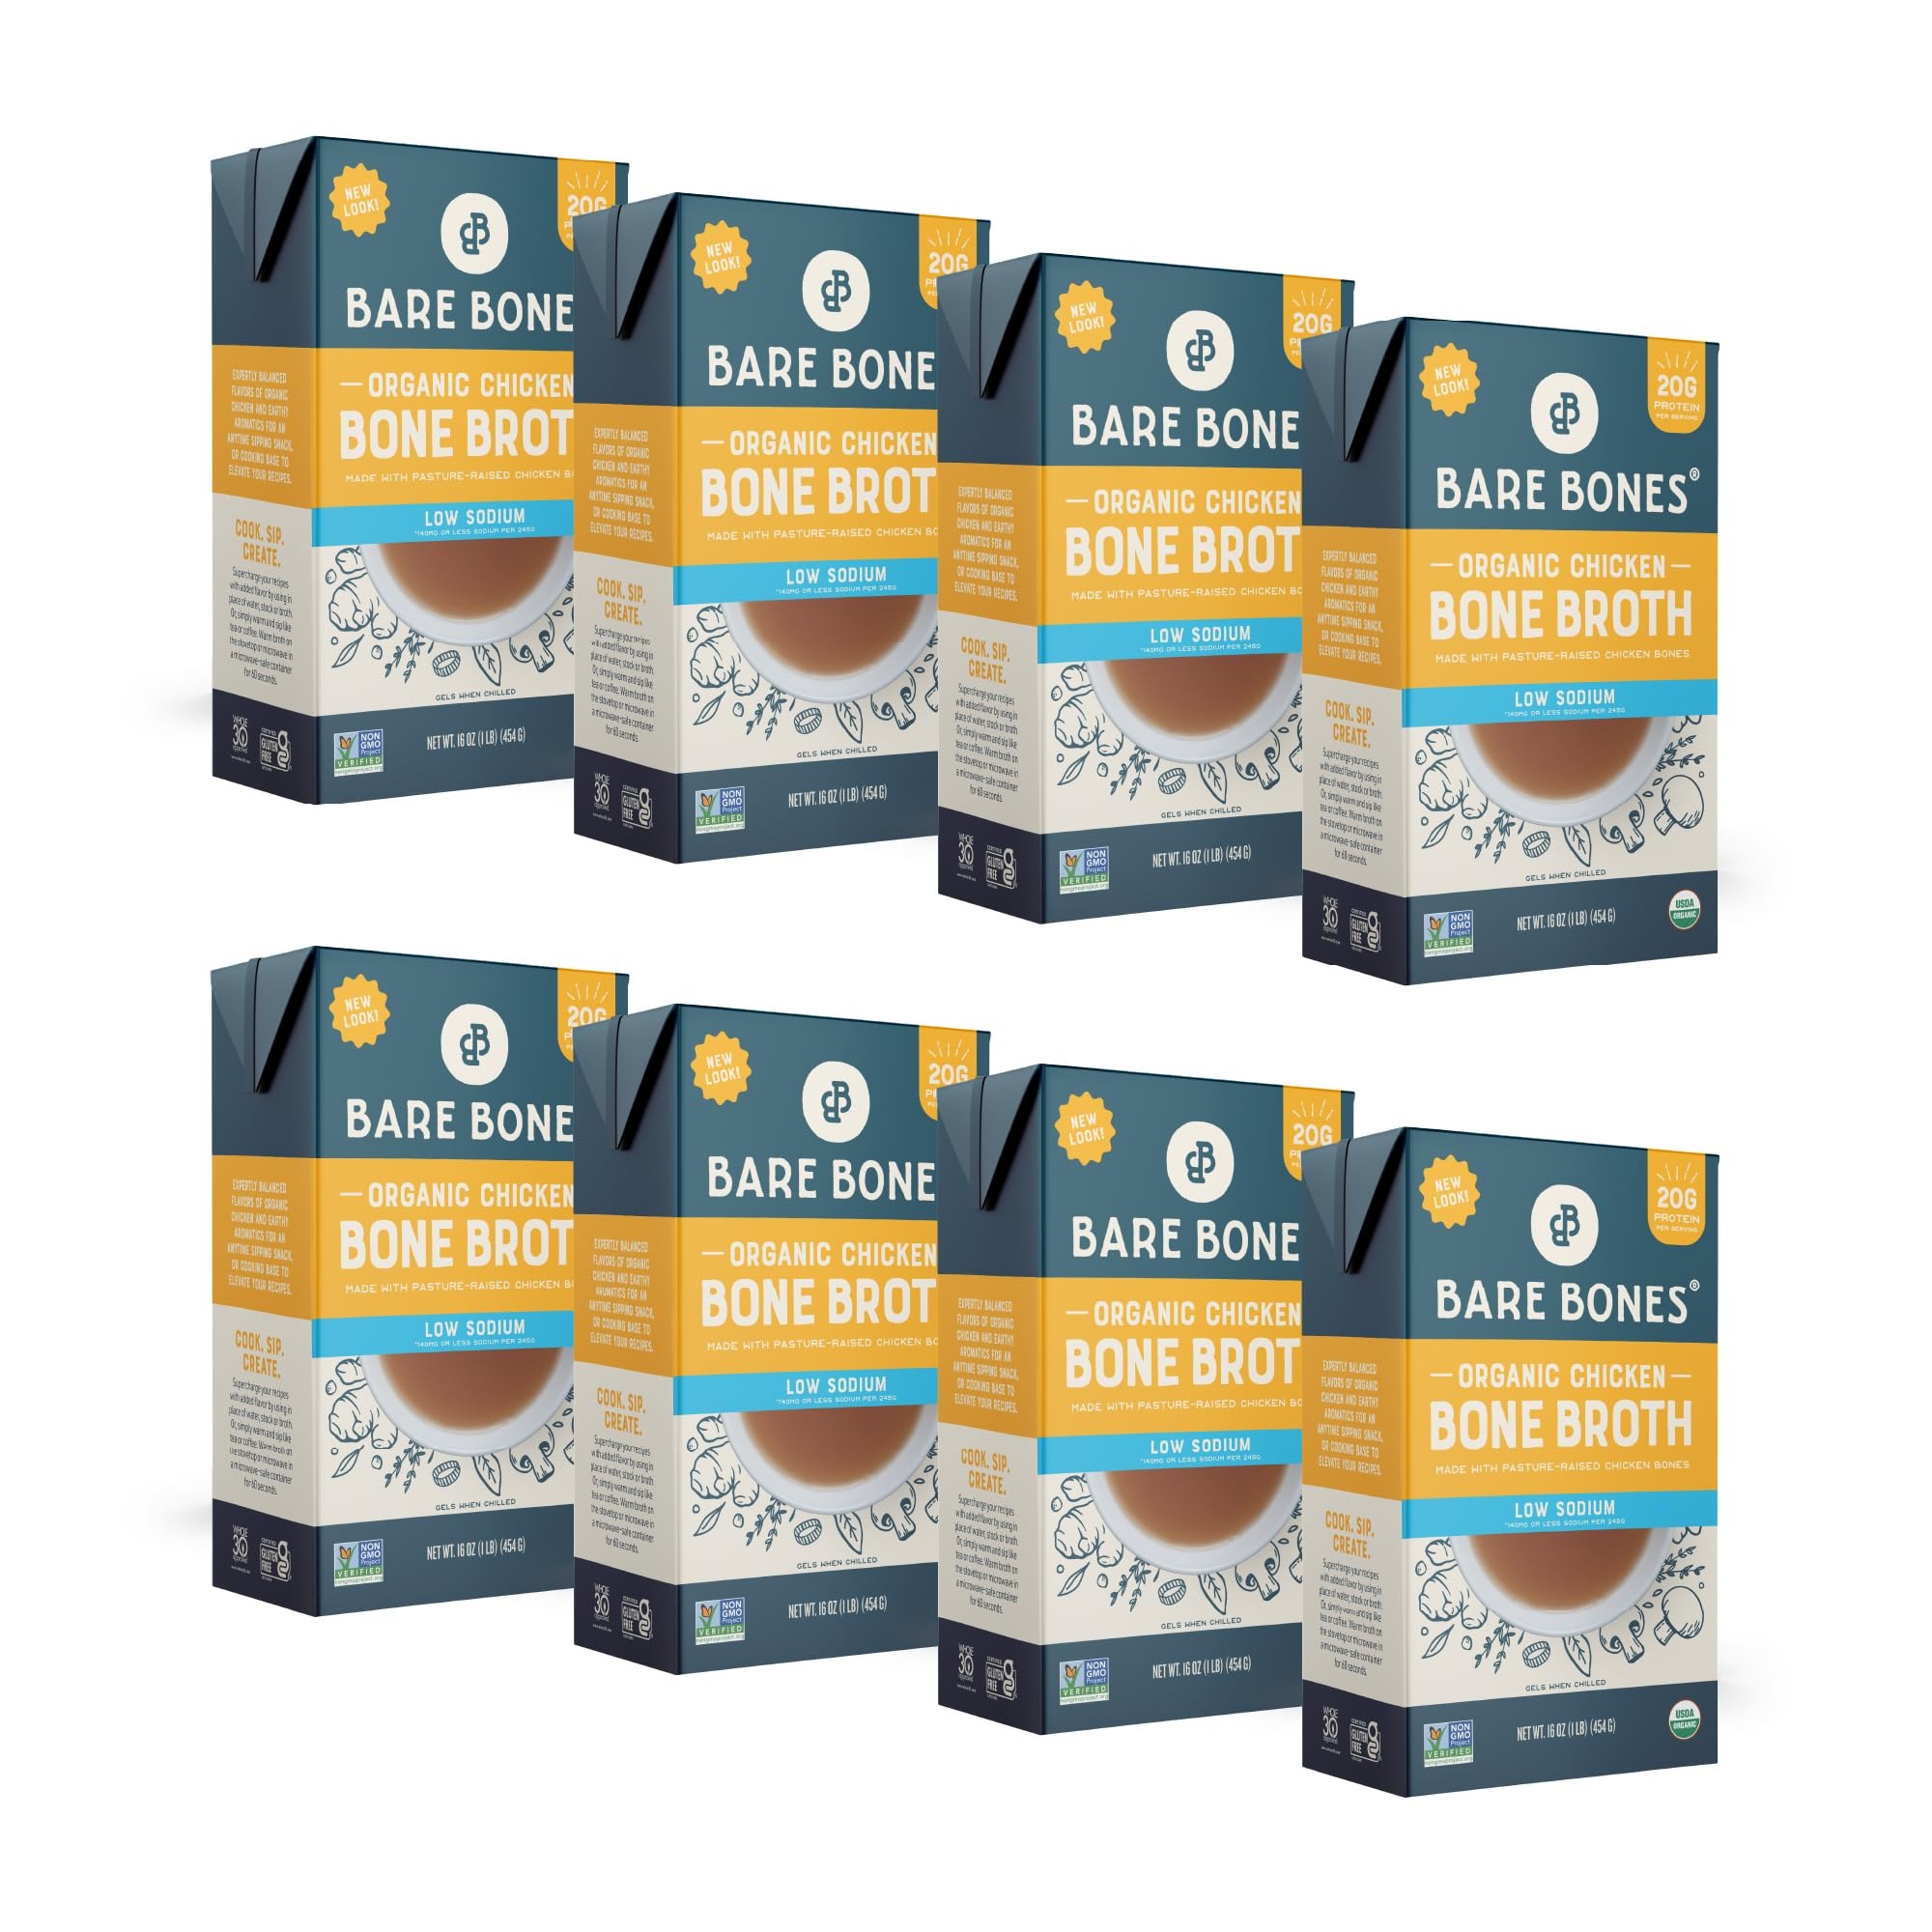
Item Name: Bare Bones Low Sodium Organic Chicken Bone Broth | Pour w/ Pasture Raised Protein & Collagen for Cooking & Sipping | No Artificial Flavors Non-GMO Gluten & Dairy-Free Keto & Paleo Friendly | 16oz Carton | 8 Pack
Bullet Point 1: AROMATIC, DELICIOUS TASTE: Made with pasture-raised chicken bones, fresh vegetables, herbs and spices, Bare Bones Organic Bone Broth delivers rich, savory flavor in a convenient, ready-to-pour broth.
Bullet Point 2: LOW SODIUM, ORGANIC INGREDIENTS are slow cooked for 12+ hours for best taste and nutrition. Bare Bones is the perfect sipping snack for low carb, keto and paleo diets, delivering the protein you want and the hydration your body needs.
Bullet Point 3: EXPERTLY PREPARED: Bare Bones Bone Broth organic selections gel when cold – a true sign of quality and efficacy. Gluten-free, soy-free, & dairy-free. No added flavoring, preservatives, artificial ingredients, or MSG.
Bullet Point 4: SUPER SNACK: With 10g protein, 0g sugar, less than 125mg of sodium and 40 calories per cup, our broth offers a blend of protein, collagen, minerals and essential amino acids to promote digestive and joint health and improve skin and hair.
Bullet Point 5: SUBSTITUTE FOR STOCK: Use in place of chicken broth, stock, or water in your favorite recipes, for added flavor to rice and soup, or as a protein-packed snack straight from a mug. Convenient packaging features a twist-to-open cap & spout for easy pouring & storing.
Value: 128.0
Unit: Ounce

Price: 72.64